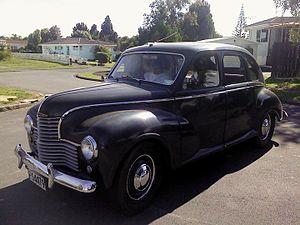
La Jowett Javelin est une grande routière qui a été produite entre 1947 et 1953 par Jowett Cars Ltd de Idle, près de Bradford en Angleterre. Le modèle a connu cinq variantes codées de PA à PE, chacune disponible en version "standard" ou "de luxe". La voiture fut conçue par Gerald Palmer durant la seconde Guerre Mondiale et était destinée à marquer un grand pas en avant par rapport aux conceptions relativement ternes des Jowett d'avant-guerre. Un peu plus de 23 000 unités ont été produites.